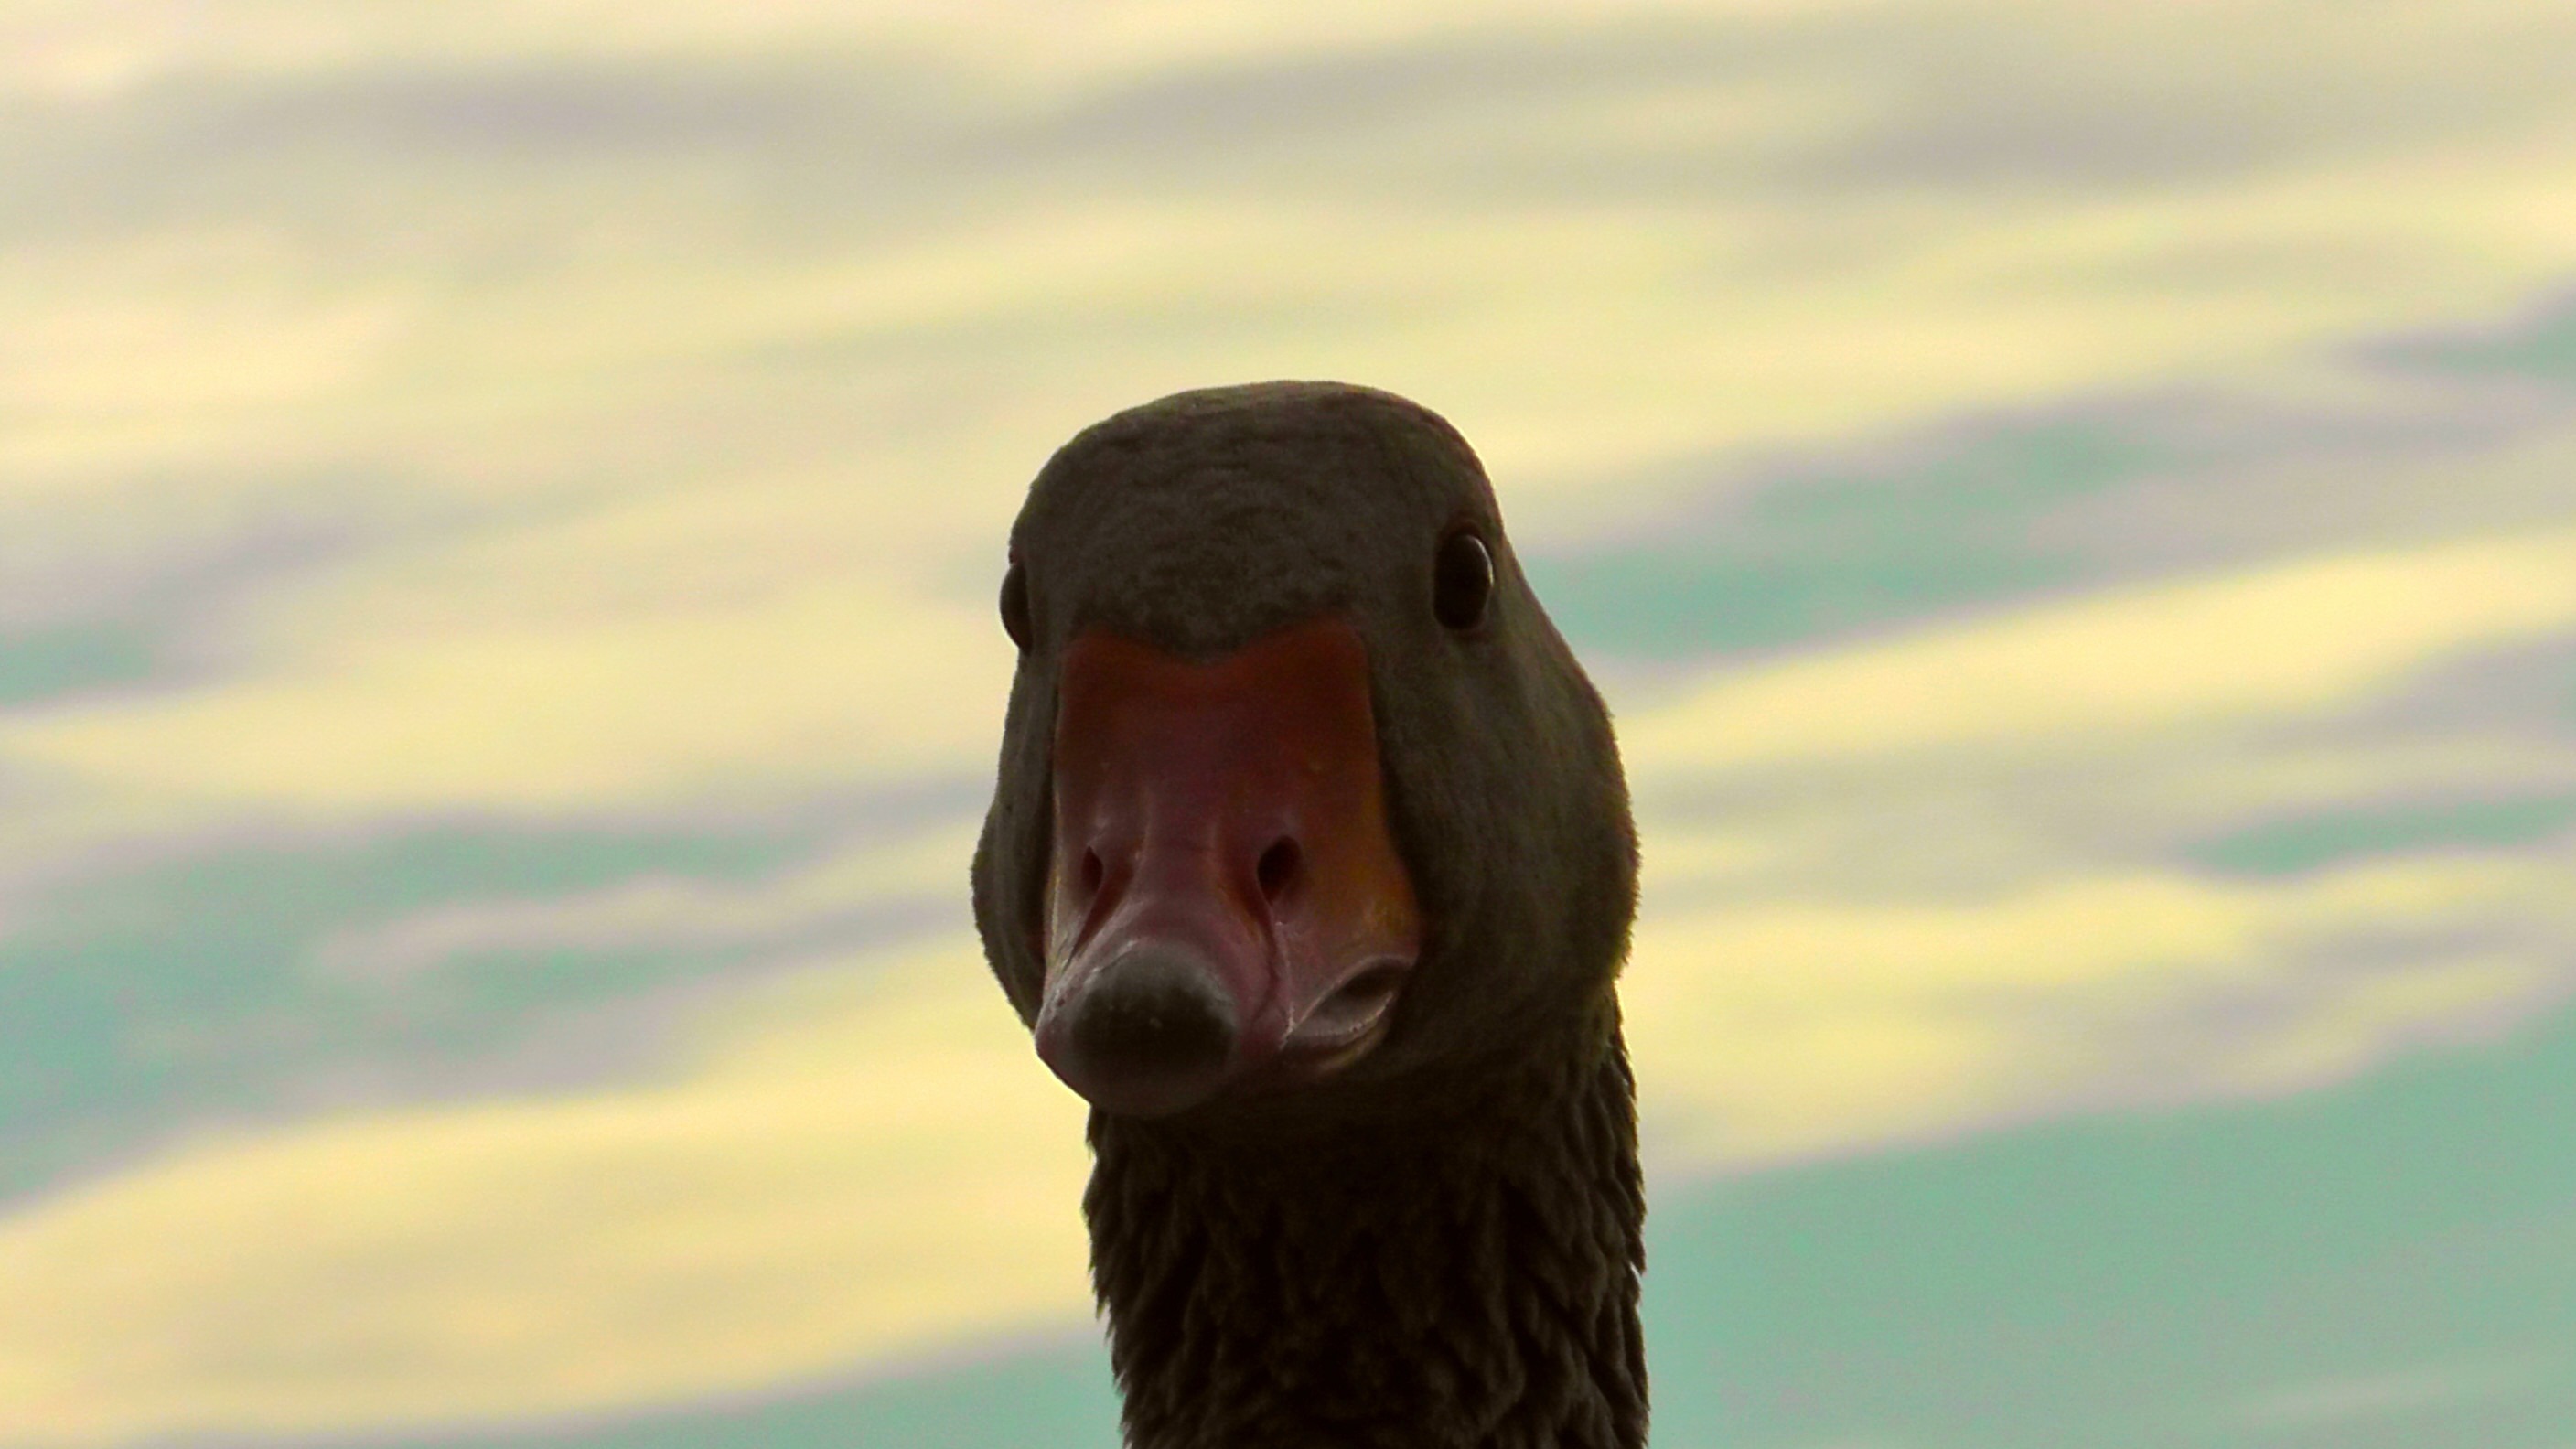
water, nature, bird, wing, sky, animal, reflection, beak, close up, duck, head, goose, vertebrate, bill, waterfowl, water bird, duck bird, ducks geese and swans